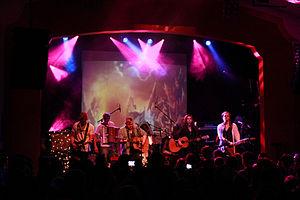
Of Monsters and Men est un groupe d'indie folk islandais, originaire de Reykjavik. Formé en 2010, le groupe se compose actuellement de Nanna Bryndís Hilmarsdóttir, co-chanteuse et guitariste, Ragnar « Raggi » Þórhallsson, co-chanteur et guitariste, Brynjar Leifsson, guitariste, Arnar Rósenkranz Hilmarsson, batteur, et Kristján Páll Kristjánsson, bassiste. Árni Guðjónsson, pianiste et accordéoniste, a quitté le groupe en 2012. Le premier album du groupe, My Head Is an Animal, connait un succès international porté par la chanson Little Talks qui en est extraite.